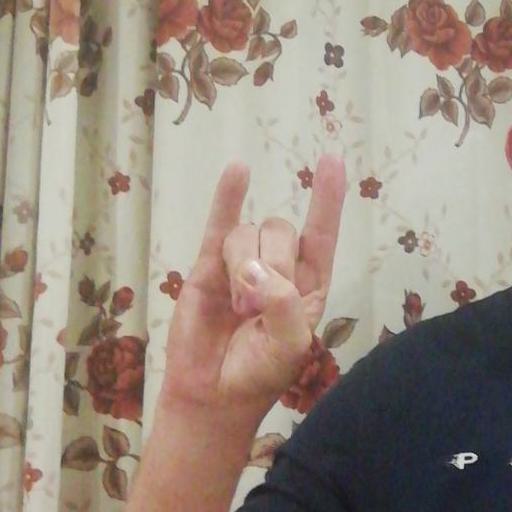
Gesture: rock